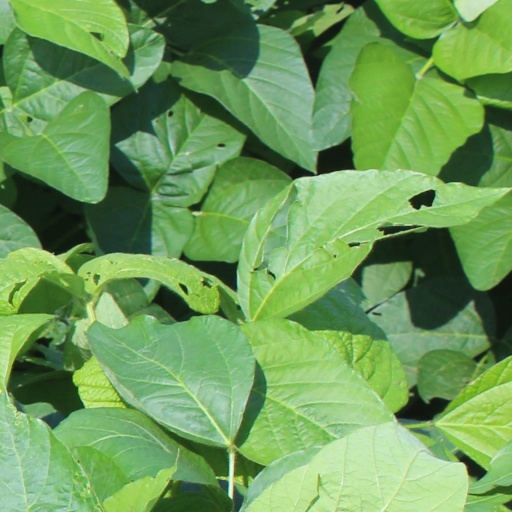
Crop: soybean